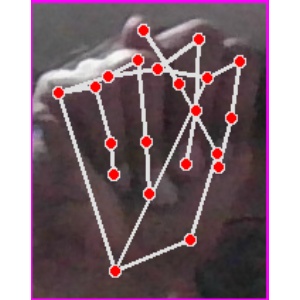
अक्षर: न